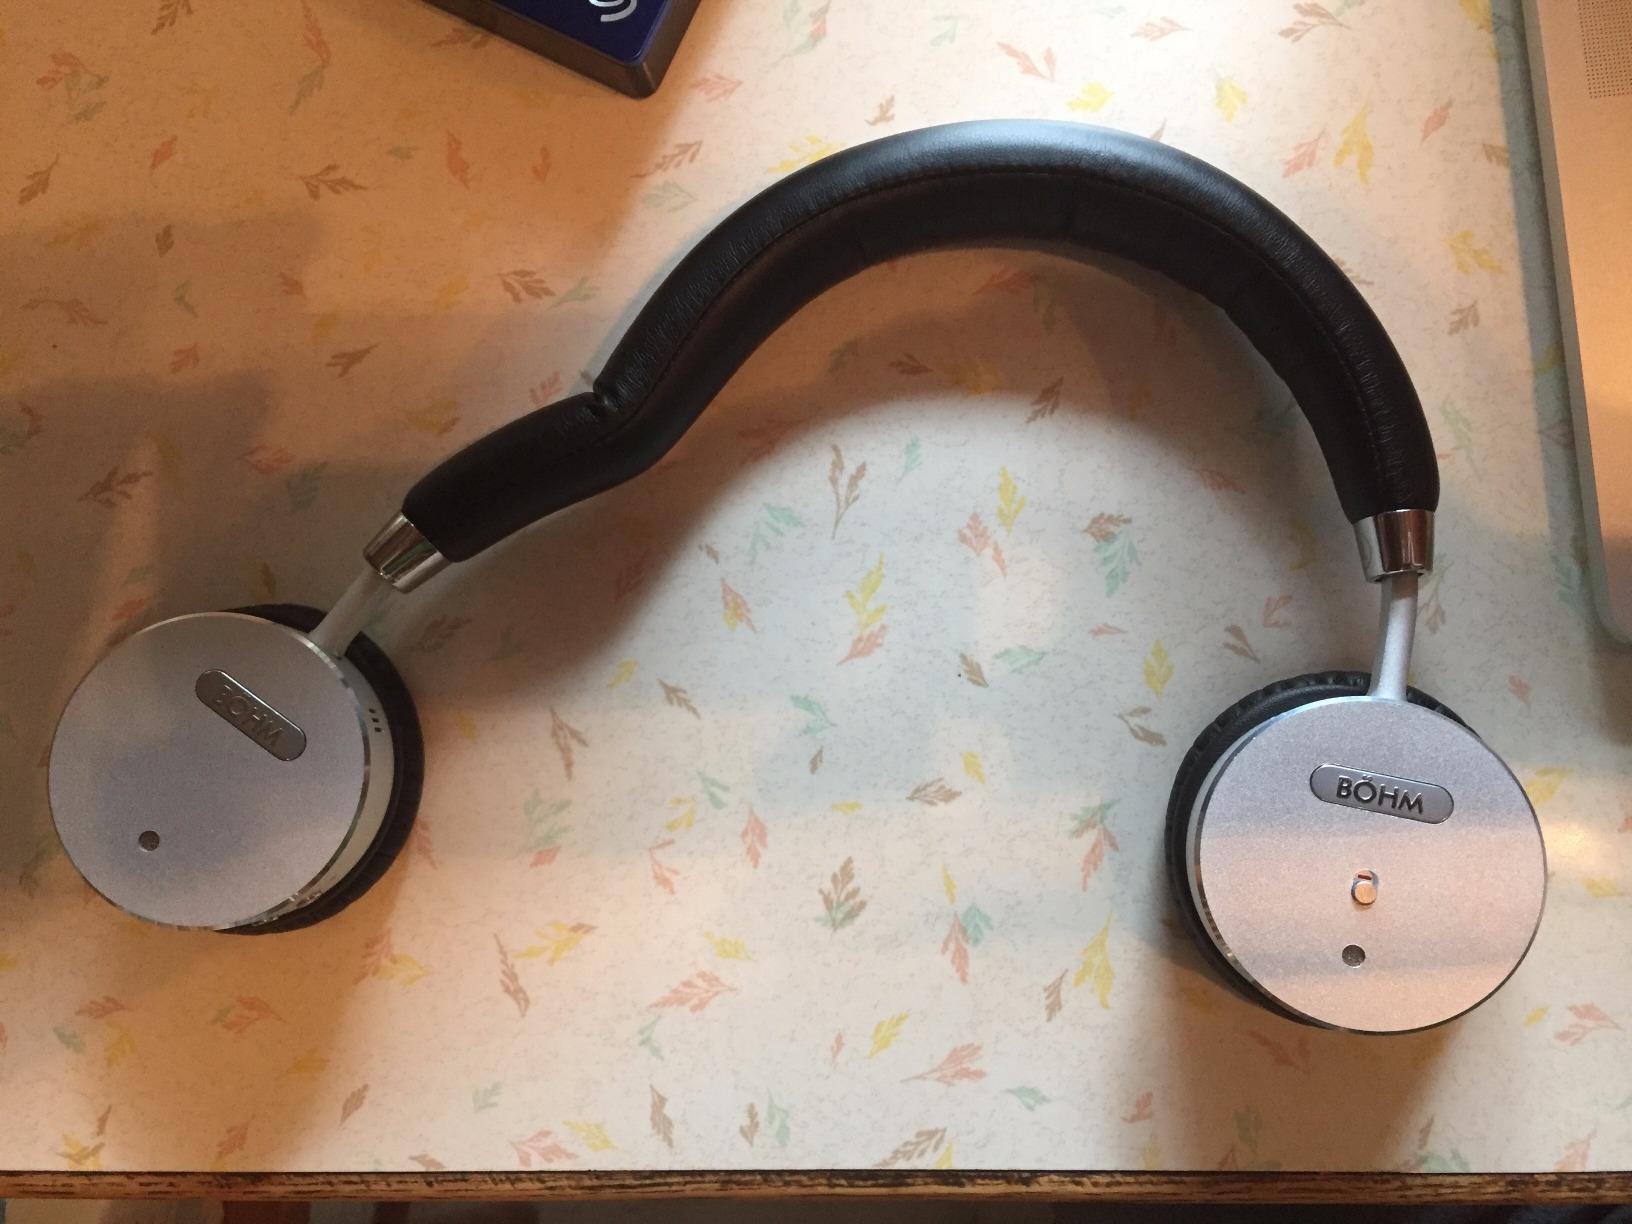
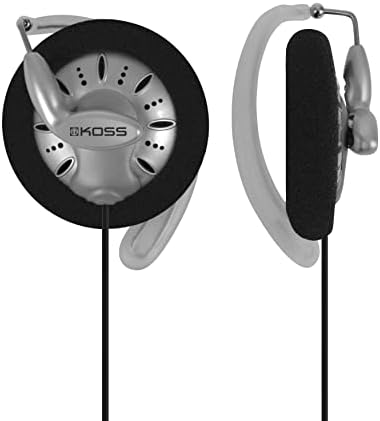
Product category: headphones
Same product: no